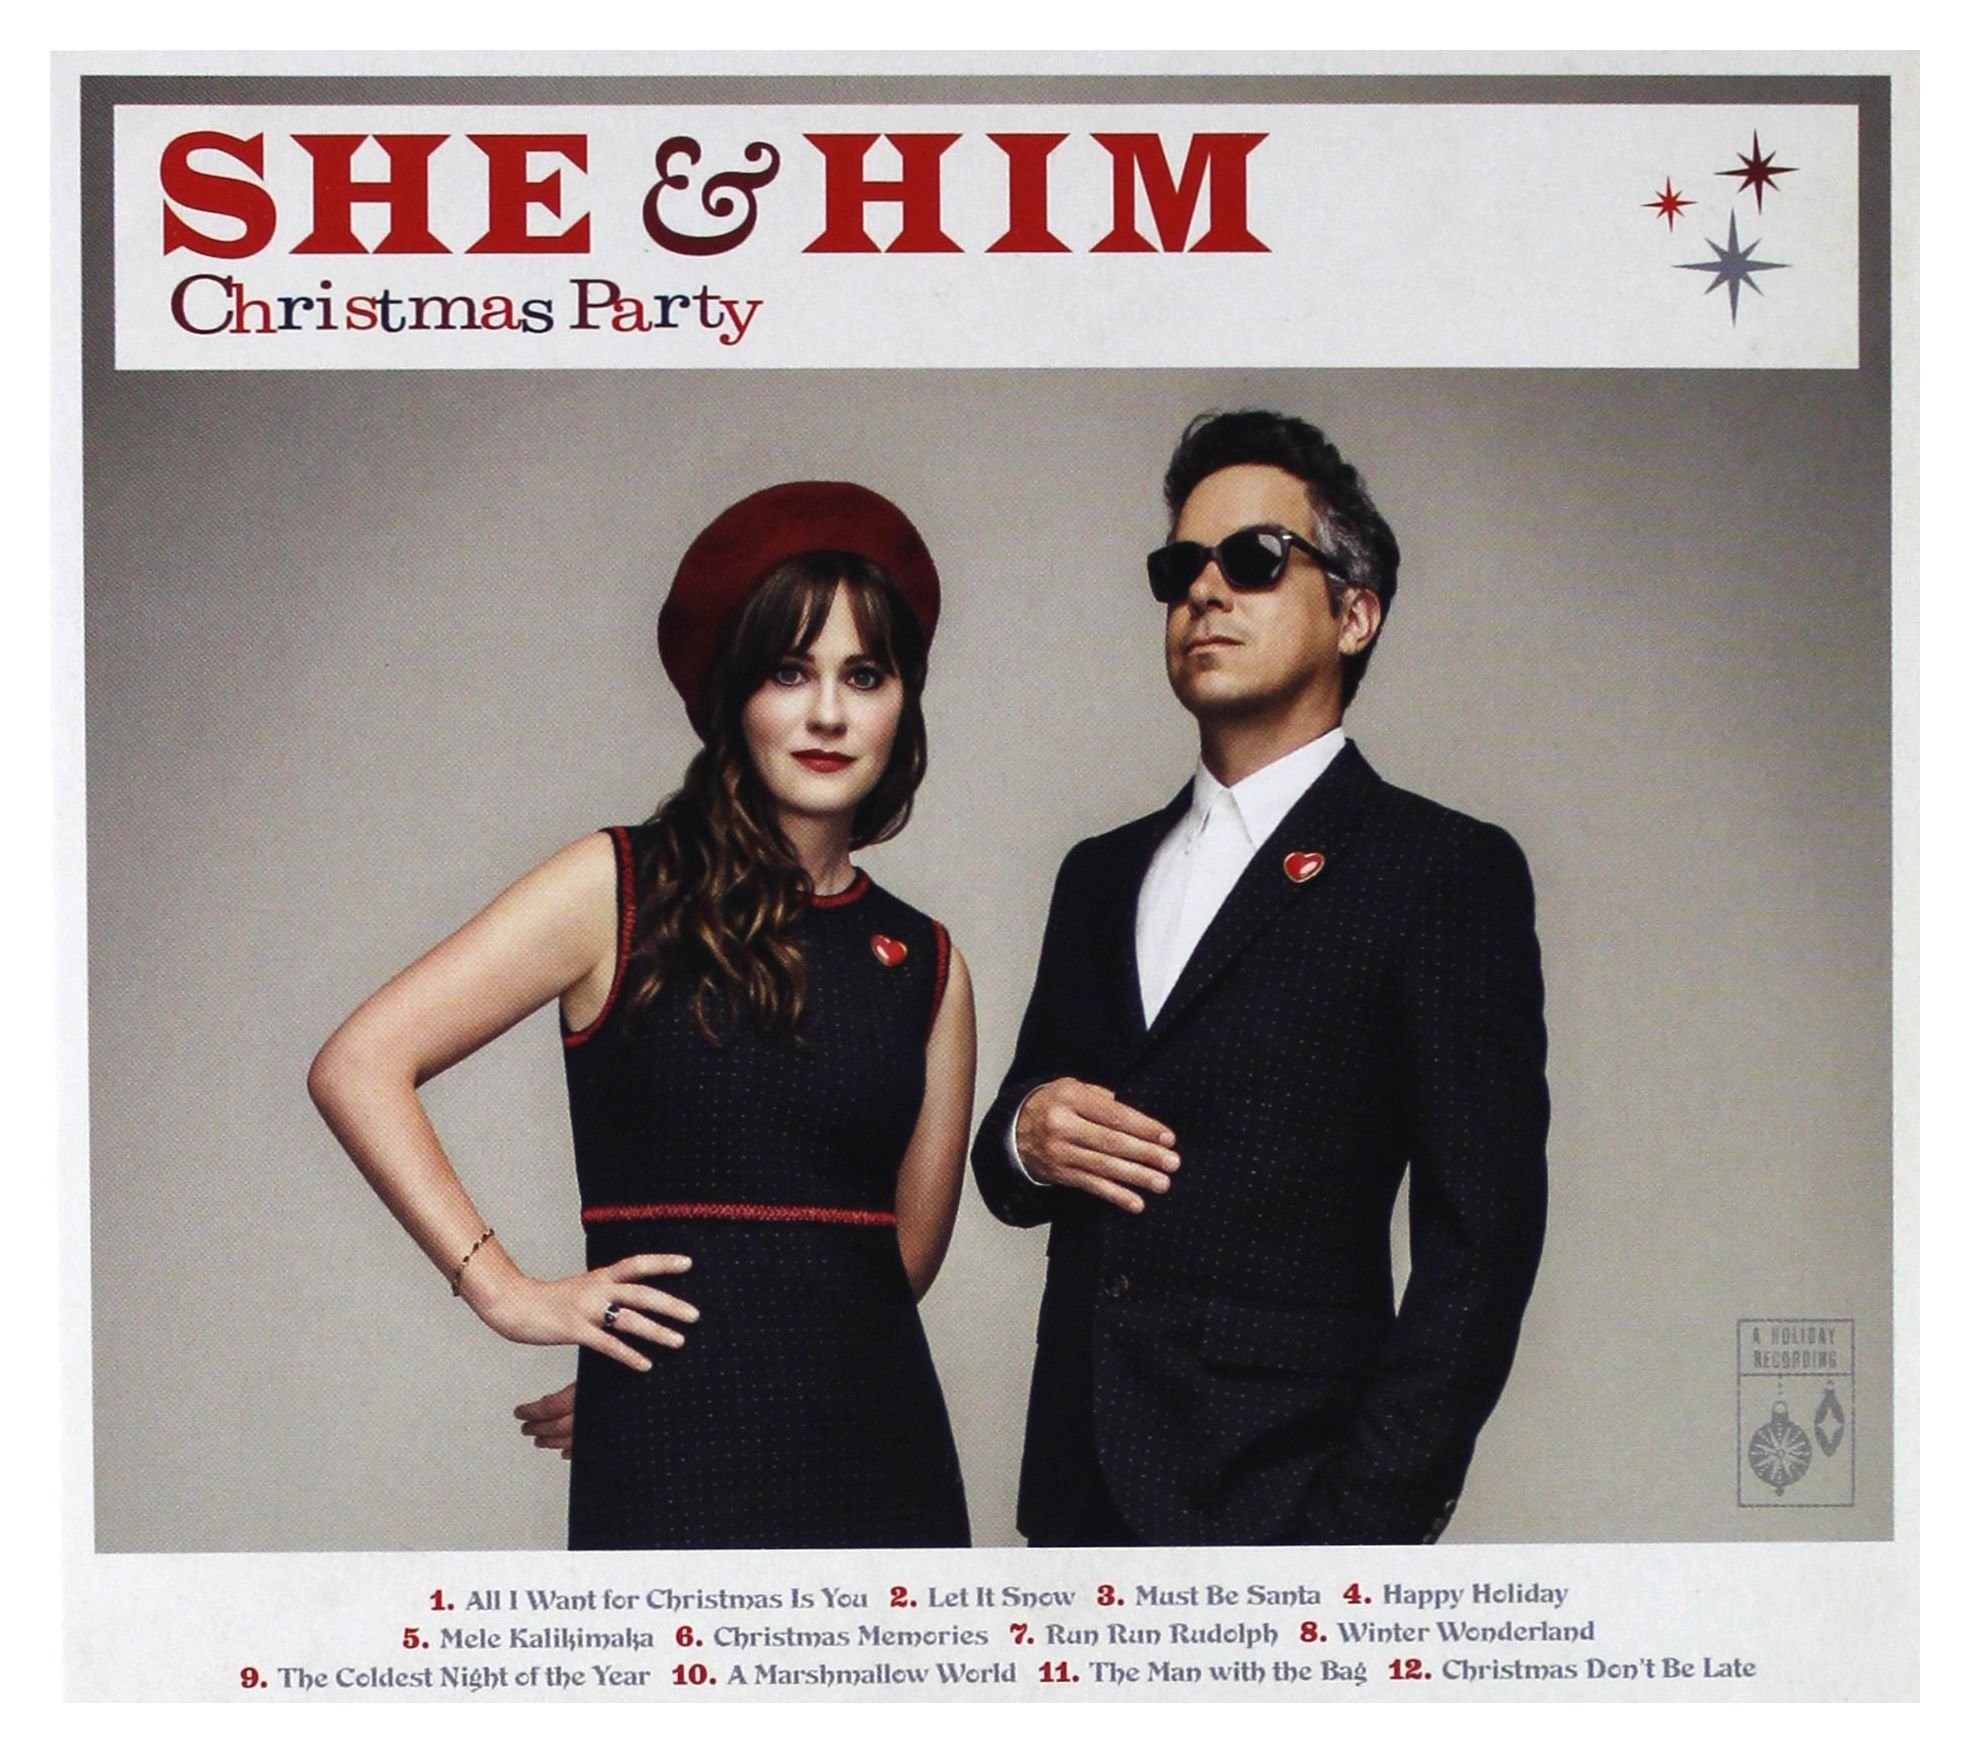
Item Name: Christmas Party
Bullet Point: Shrink-wrapped
Value: 1.0
Unit: Count

Price: 17.28